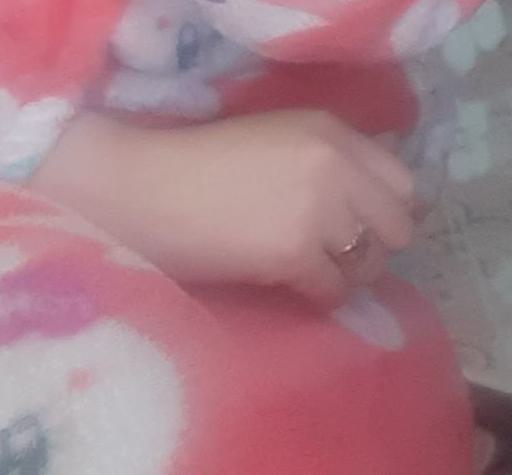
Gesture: no_gesture